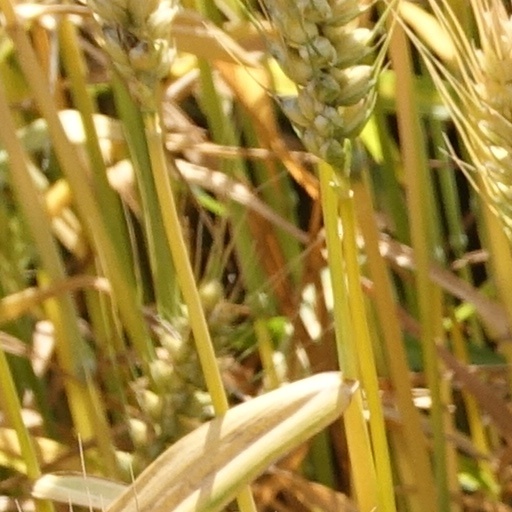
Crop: wheat